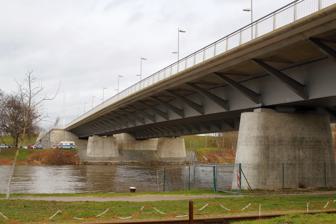
Building: Nibelungen Bridge (Regensburg)
Country: Germany
Year built: 2004
Road structure in Regensburg, Germany The Nibelungen Bridge in Regensburg. The Nibelungen Bridge ( German : Nibelungenbrücke ) is a dual road bridge with two sections spanning both arms of the Danube at kilometre mark 2378.39 in Regensburg , Germany . The current bridge, the third on the site, was erected in 2001–04 to replace a bridge erected in 1950 which was no longer adequate for traffic demands, and which had replaced a bridge built in 1938 and destroyed in World War II . Carrying an average of 42,000 vehicles a day, it is one of the most important bridges in the Regensburg area. Current bridge The 2004 Nibelungen Bridge has 6 lanes, two of them reserved exclusively for buses and taxis. It currently forms part of highways B8 and B15 . With the Pfaffenstein Bridge and the Schwabelweis Bridge, it is one of only three Danube bridges without load restrictions. The bridge is also important in plans for tram service in Regensburg, as part of the "service axis". As another traffic improvement measure, before the bridge was rebuilt, the streets leading to it at each end were widened. Continuation of this street widening and construction of another bridge over the River Regen are planned, but are unlikely to occur soon. Construction The bridge consists of two sections of similar design over the two arms of the Danube on either side of the Lower Wöhrd, one of the two islands within the city. The southern bridge has a total span length of 168.9 m and also crosses a port railway line. The northern bridge is 206.9 m long. Both are continuous beam construction with three longitudinal sections and a primary span width of 90 m. On the south bridge, the two edge spans are each 39.45 m wide; on the north bridge, 58.45 m. Each bridge section has dual superstructures of 15.4 m width and 3.2 m constant height with a single-cell box girder of composite construction and a diagonally braced cantilevered concrete deck. History Planning Plans to supplement the Stone Bridge , at that time the only bridge across the Danube at Regensburg, with a new bridge go back to the late 19th century. The Stone Bridge was already overloaded by increased use (both city traffic and through traffic on two Imperial highways) but for unknown reasons the city hesitated. Meanwhile, several smaller bridges were built between the south bank of the river and the two islands (Upper and Lower Wöhrd) which lie within the city, but no additional bridge spanning the entire river. In 1926 a pontoon bridge was built between the Lower Wöhrd and the neighbourhood of Weichs, on the site of the north span of the Nibelungen Bridge. However, this alleviated the traffic problems only slightly because it could not be used by heavy vehicles. In 1930, definite planning began for a new Danube crossing which could carry heavy traffic. Three possibilities were considered: Extending the Iron Bridge (built in 1863) over the north arm of the Danube with a second span Constructing a new bridge at the Upper Wöhrd, supplementing or replacing a footbridge built there in 1901 Constructing a new double-span bridge to extend Weißenburgstraße to Weichs (what became the Nibelungen Bridge) Firm plans for a new steel bridge were made in 1933. Architect Roderich Fick , suggested by the Bavarian Ministry of the Interior, was engaged to oversee architectural design and the Munich engineering firm of Gerhard & Zenns the structural design. A traffic count on the Stone Bridge on a Saturday in early 1934 counted 40,000 pedestrians, 14,500 cyclists, 5,500 vehicles of all kinds and 278 trams. The city therefore decided to bypass the Old City on the east, to build a new bridge over the River Regen (the Frankenbrücke ), and to fund both. In summer the cost of constructing both was estimated at almost ℛℳ 5.05 million, which led to a dispute between the city, the state of Bavaria and the Reichswehr , which was intensely interested in the Danube bridge. In summer 1935 it was agreed that costs would be shared between the Reich , the city, Bavaria and the Reichswehr, and preparations for construction began. 1938 bridge The bridge was named the Adolf Hitler Bridge and at the groundbreaking on 21 December 1935, the Bavarian Minister for the Interior, Adolf Wagner , dedicated it "to the glory of the state, the glory of the Bavarian Ostmark and the glory of National Socialist Germany". Work began with the north span, between the Lower Wöhrd and Weichs; work on the south span, between Weißenburgstraße and the Lower Wöhrd, began in summer 1936. In 1937 the north span opened to traffic and repairs immediately began on the Stone Bridge. On 18 June 1938, the south span and the Frankenbrücke both opened, and on 16 July Minister Wagner ceremonially christened the bridge. Several thousand people attended the festivities and the fireworks that evening. The bridge was designed by Roderich Fick, with engineering work by Gerhart & Zenns. Fick wanted the new concrete bridge to appear as slender and serene as possible to contrast with the Stone Bridge. On 23 April 1945, the bridge was blown up to slow the Allied advance, and largely destroyed. 1950 bridge Immediately after the end of the war, work began on clearing rubble and establishing ferry service between Weichs and the Lower Wöhrd to carry traffic; a pontoon bridge was later put in place. In 1950 a replacement bridge, only slightly changed from Fick's design, was opened to traffic and named the Nibelungen Bridge. In 1964 the city expanded the bridge from 2 to 4 lanes by eliminating the pedestrian and bicycle lanes. In 1997 this gradually proved to be a problem, since that year the Stone Bridge was closed to private traffic and thus the Nibelungen Bridge had to accommodate almost 50,000 vehicles per day. Increasing damage to the steel structure required heavy freight to avoid the bridge. Repairs were thus not worthwhile, so planning for a new bridge began in 2001. Construction of the third bridge (2001–04) On 3 March 2001, the foundation stone for the new Nibelungen Bridge was laid by the Lord Mayor of Regensburg, Hans Schaidinger, and the Bavarian Interior Minister, Günther Beckstein. The old bridge first had to be moved 8 m laterally so that traffic could continue to use it. Use of the bridge by traffic continued without further restrictions until July, when the eastbound lanes had to be closed for 4 weeks while the bridge pillars were extended 10 m and rails installed in preparation for shifting the old bridge. Buses were nonetheless able to continue to use the northern half of the bridge except on the moving day itself. Moving began on 8 August; on 30 August 2001, the entire length of the bridge reopened after the move. Work began on the new western spans in August 2001 and was completed on 9 November 2002. Traffic was then redirected across the new half, and the old bridge was for the most part demolished or exploded. After all the rubble was cleared, construction of the eastern spans began and was completed in April 2004. After the bridge was fully open to traffic, final tasks consisted of making permanent roadway markings and constructing pedestrian and bicycle paths on the west side; during construction there had not been space for these. All construction was complete in mid-June 2004. The cost of the bridge was increased by at least DM 7.6 million by the need to acquire more steel because of a data entry error combined with underestimation. Sculpture For the 1938 Adolf Hitler Bridge, Munich sculptor Albert Allman was commissioned to carve a group of maidens and a monumental Nazi eagle . Allman had little experience as a monumental sculptor; he was known for art deco nudes. He requested porphyry , an extremely durable stone, for the eagle but was required to use granite. He began work over a year late; when the bridge was dedicated, the eagle was not yet ready and was ineptly added to the official photographs by retouching. When completed in 1939, the 9-metre eagle weighed 12 tonnes and had cost RM18,000. In March 1940 it was installed at a semicircular lookout between the two parts of the bridge. The eagle was mounted on the 1950 Nibelungen Bridge as a federal eagle , facing east, with the swastika omitted from the oak garland in its claws. It was frequently defaced with graffiti and painted various colours. The maidens were also placed on the new bridge. On 11 July 2001, as part of the preparations for moving the 1950 bridge before its demolition, the eagle and the maidens were moved into storage. It was announced at the time that the city would find an appropriate use for the eagle, but as of 2008 it was still in storage, despite a 2003 invitation for proposals from well-known artists and an exhibit of the suggestions, which included wrapping it in the manner of Christo and permitting nature to reclaim it by letting grass grow over it. Other ideas have included smashing it and reassembling it randomly, and a local entrepreneur once offered to buy it and put it in his garden. Associated structures A fish market formed part of the 1950 bridge, but apparently did not exist for long. From 1964 to 2001 the Eisstadion an der Nibelungenbrücke , former home of the Regensburg ice hockey club, stood on the island next to the 1950 bridge; it was torn down during construction of the new bridge. A neighbourhood parking garage for almost 70 vehicles is located behind the south abutment of the current bridge. References